Paul Troger

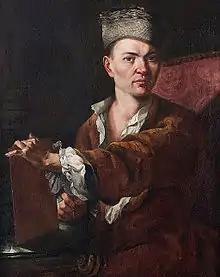
Self portrait at the age of 30

Paul Troger (30 October 1698 – 20 July 1762) was an Austrian painter, draughtsman, and printmaker of the late Baroque period. Troger's illusionistic ceiling paintings in fresco are notable for their dramatic vitality of movement and their palette of light colors.